Union County, Ohio

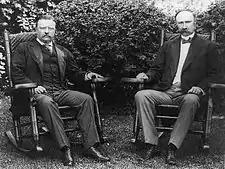
Union County native and U.S. Vice President Charles W. Fairbanks, right, with U.S. President Theodore Roosevelt, left.

Magnetic Springs, following the discovery of natural healing waters, became a tourist haven in the late 19th century until the innovation of modern medicine in the early 20th century. Tourists from all over the world visited the springs and stayed at resorts such as "The Park" and "The Columbus". "The Park" was home to the "Sager Sanitarium Bath".